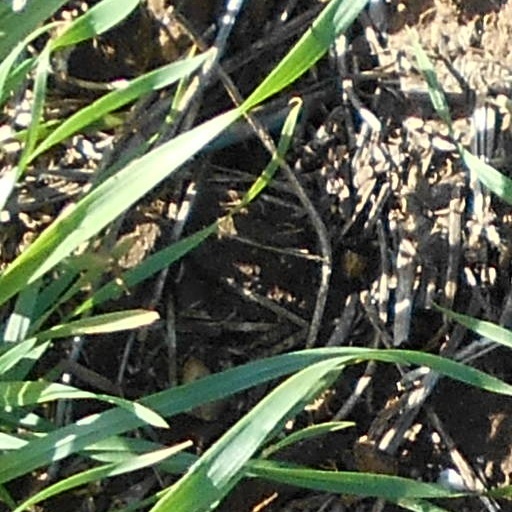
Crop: wheat